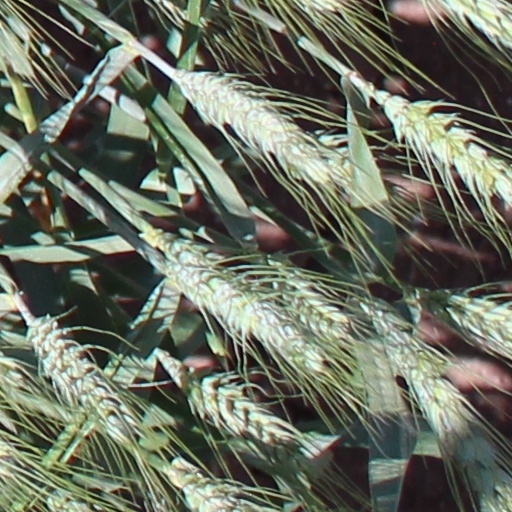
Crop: wheat